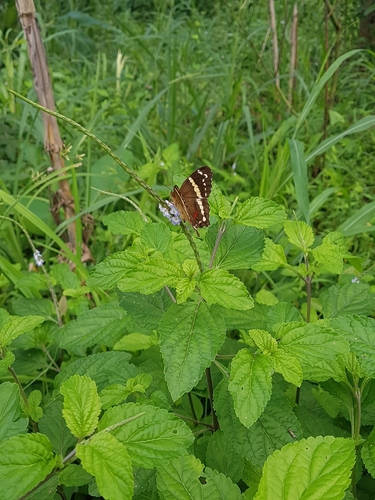
Scientific name: Anartia fatima
Common name: Banded peacock
Family: Nymphalidae
Order: Lepidoptera
Pollinator type: Primary pollinator
Habitat: Open areas and gardens
Geographic range: South America
Conservation status: Least Concern